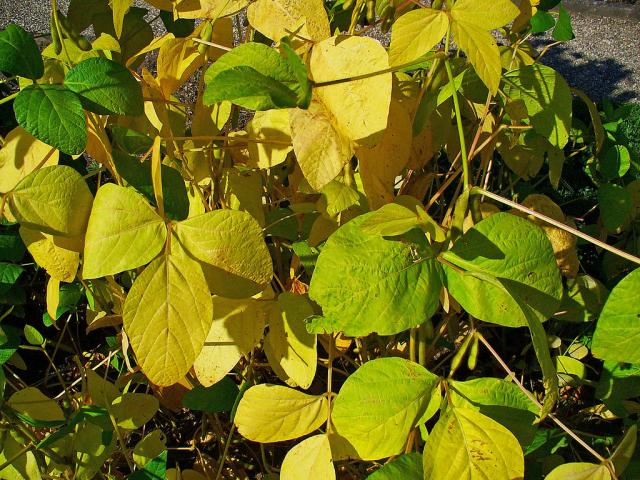
Labels: Soyabean leaf, Soyabean leaf, Soyabean leaf, Soyabean leaf, Soyabean leaf, Soyabean leaf, Soyabean leaf, Soyabean leaf, Soyabean leaf, Soyabean leaf